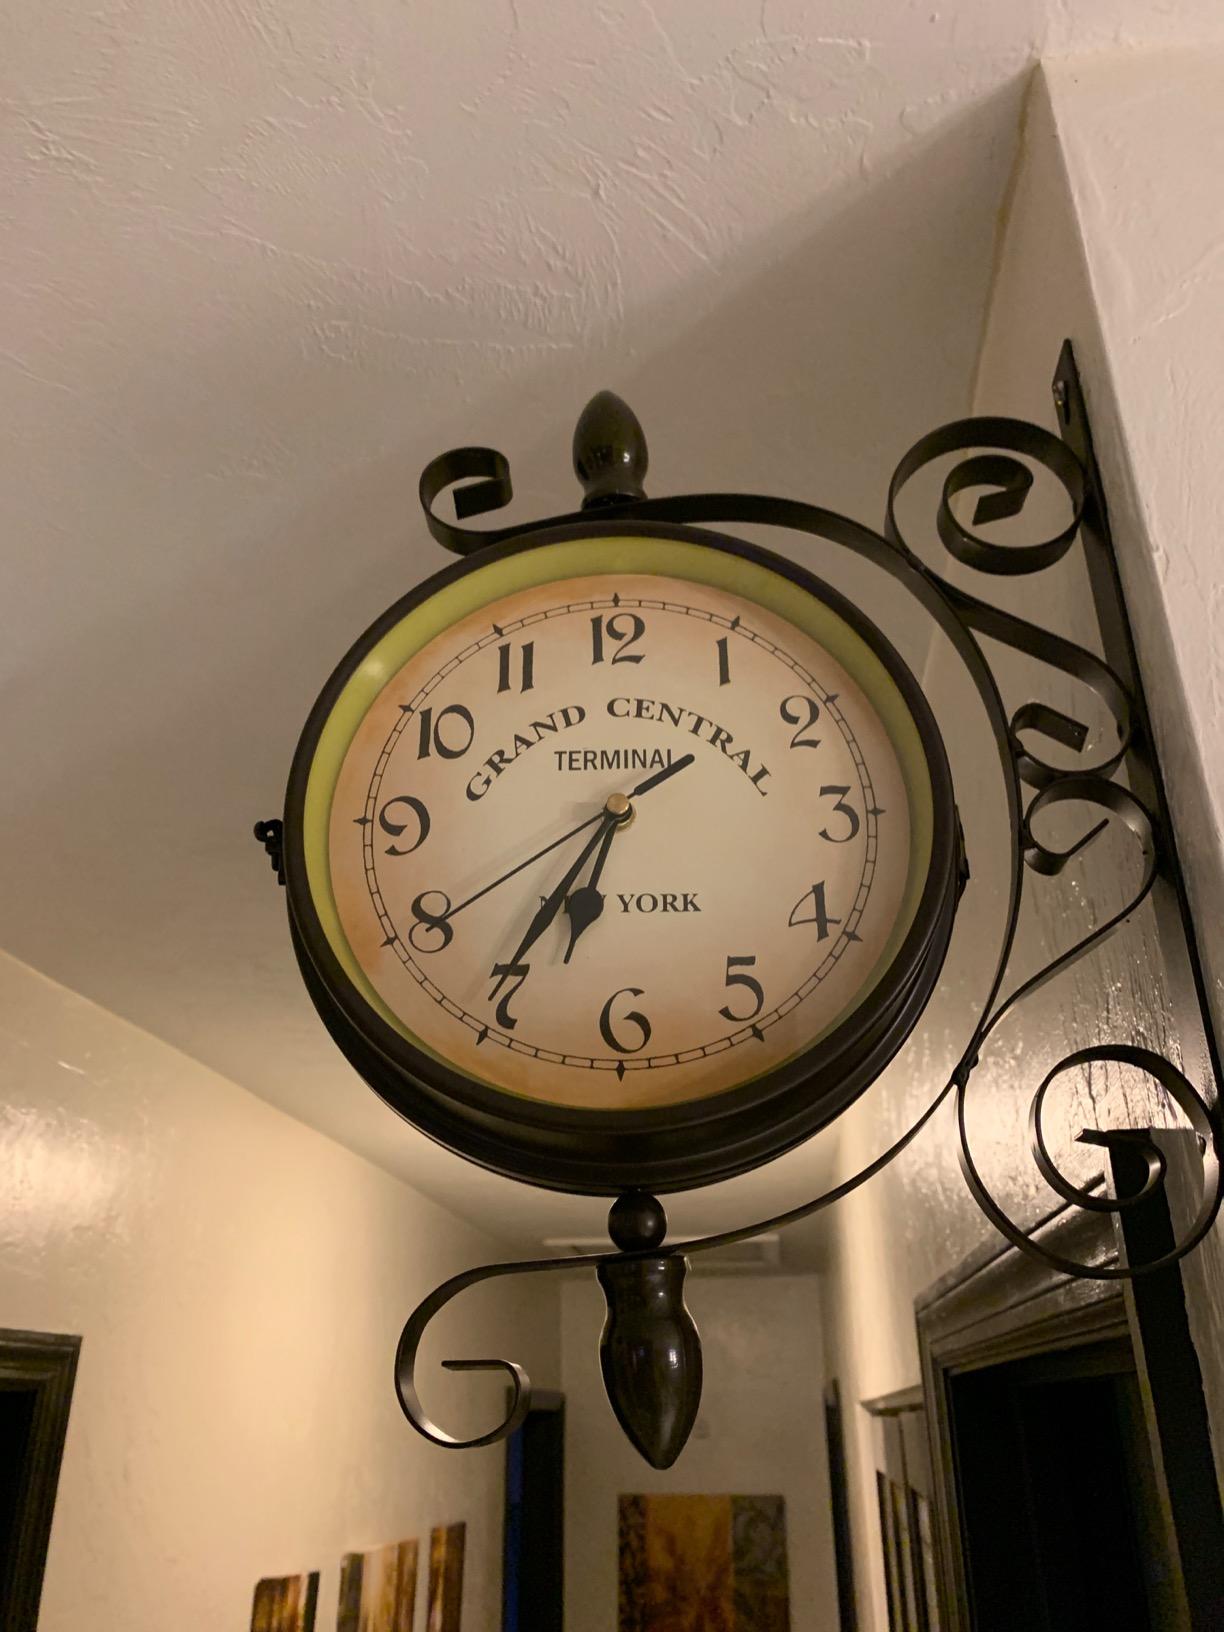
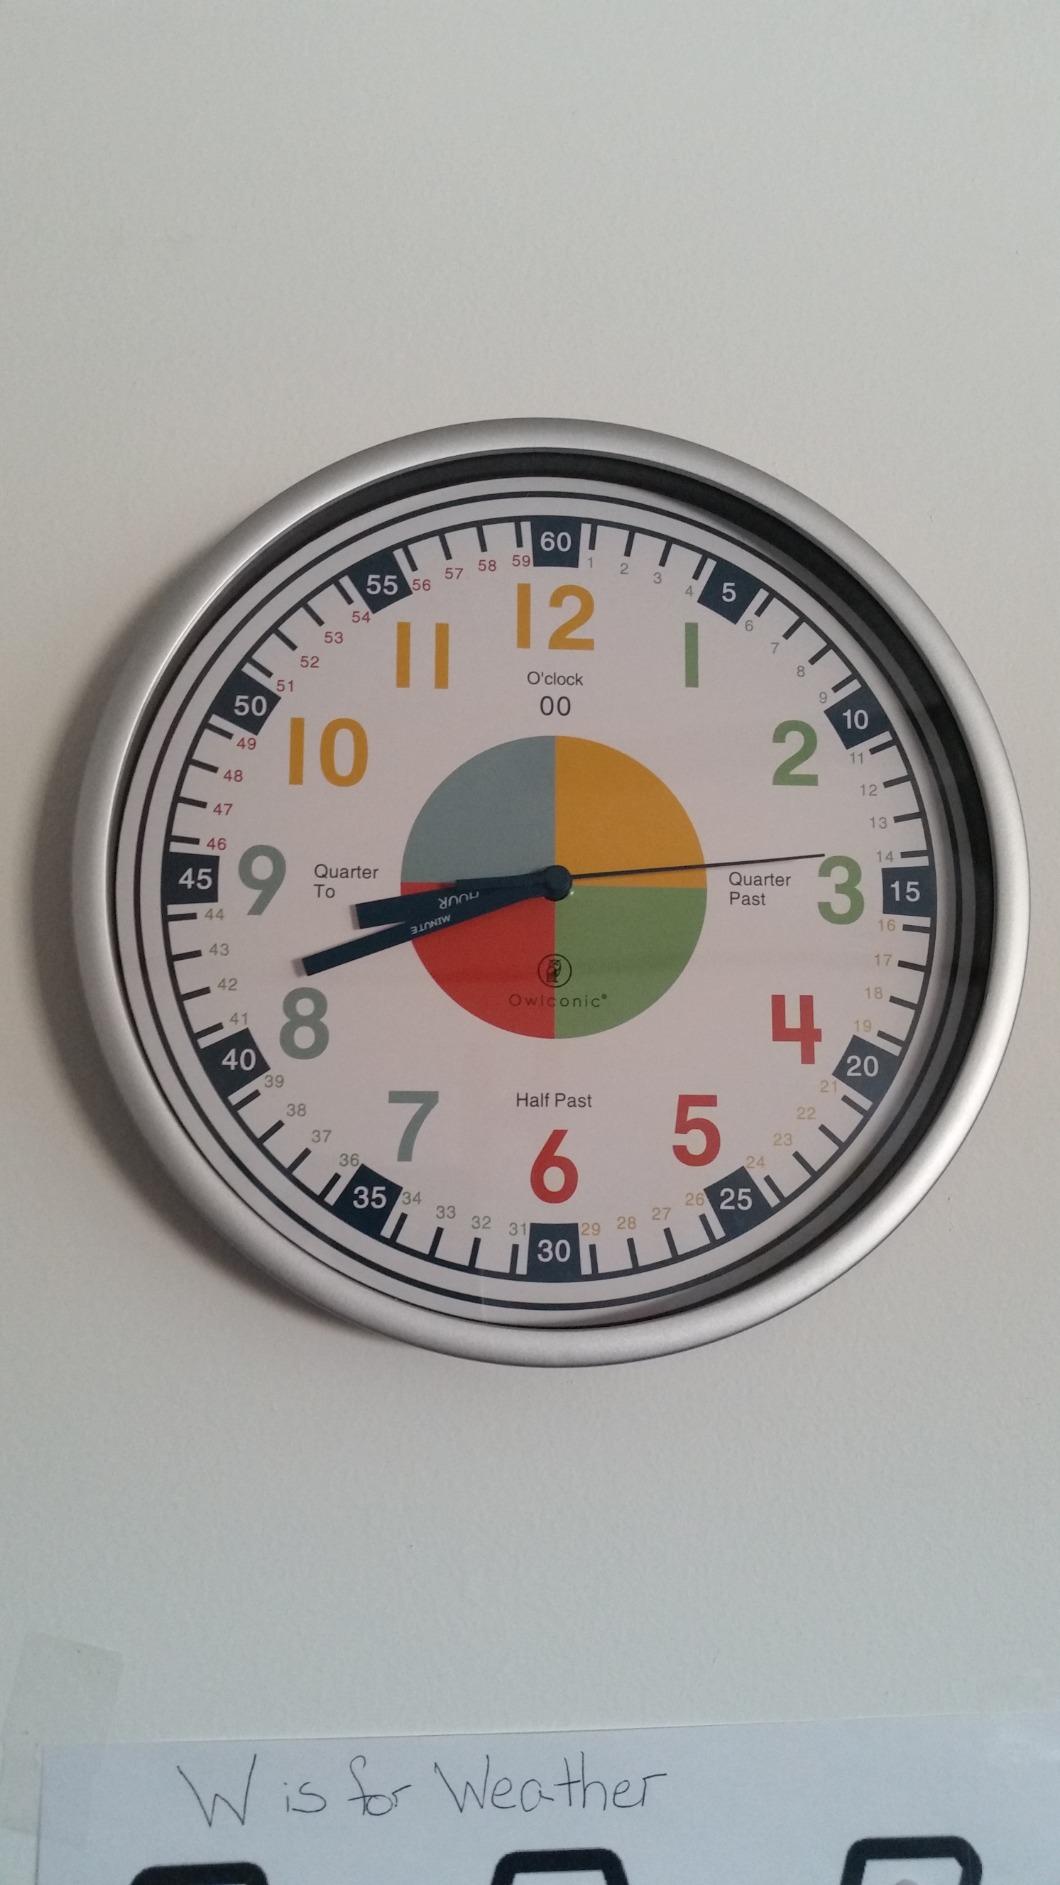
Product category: clock
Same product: no